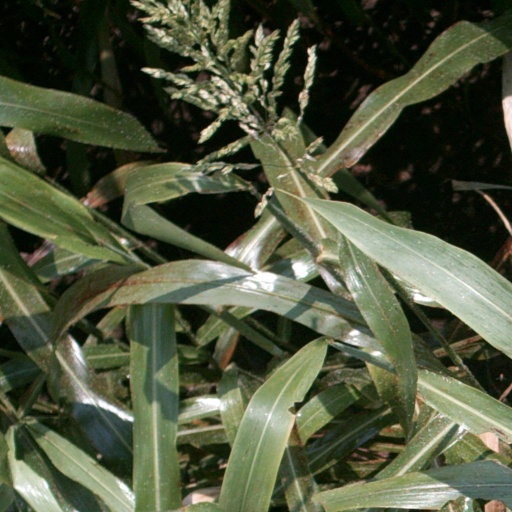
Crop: sorghum